Joganville

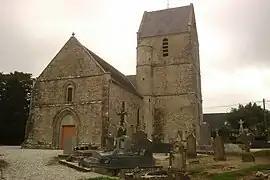
The church in Joganville

Joganville is a commune in the Manche department in north-western France.